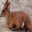
Label: deer